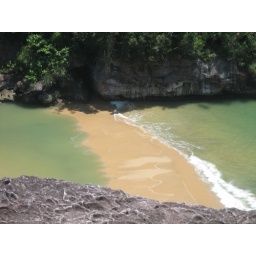
At high tide, some of the sea water pours over into a trench on the beach and a shallow riverbed.